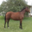
Label: horse